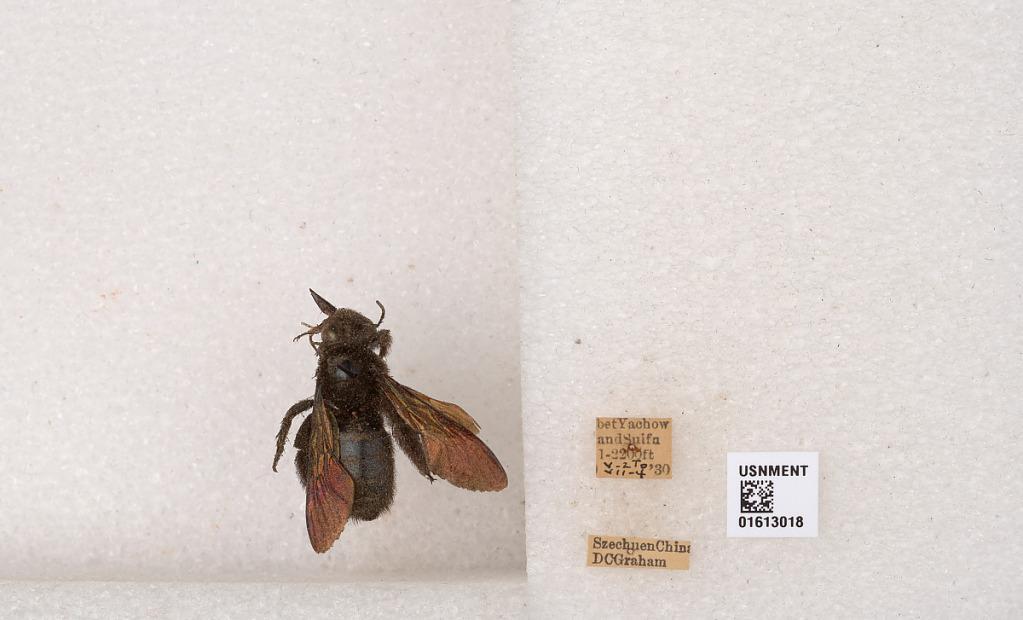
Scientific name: Xylocopa (Biluna) tranquebarorum tranquebarorum (Swederus)
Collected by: D. Graham
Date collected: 1930-5-2
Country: China
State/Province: Sichuan
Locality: bet Yachow and Suifu